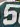
Number: 5